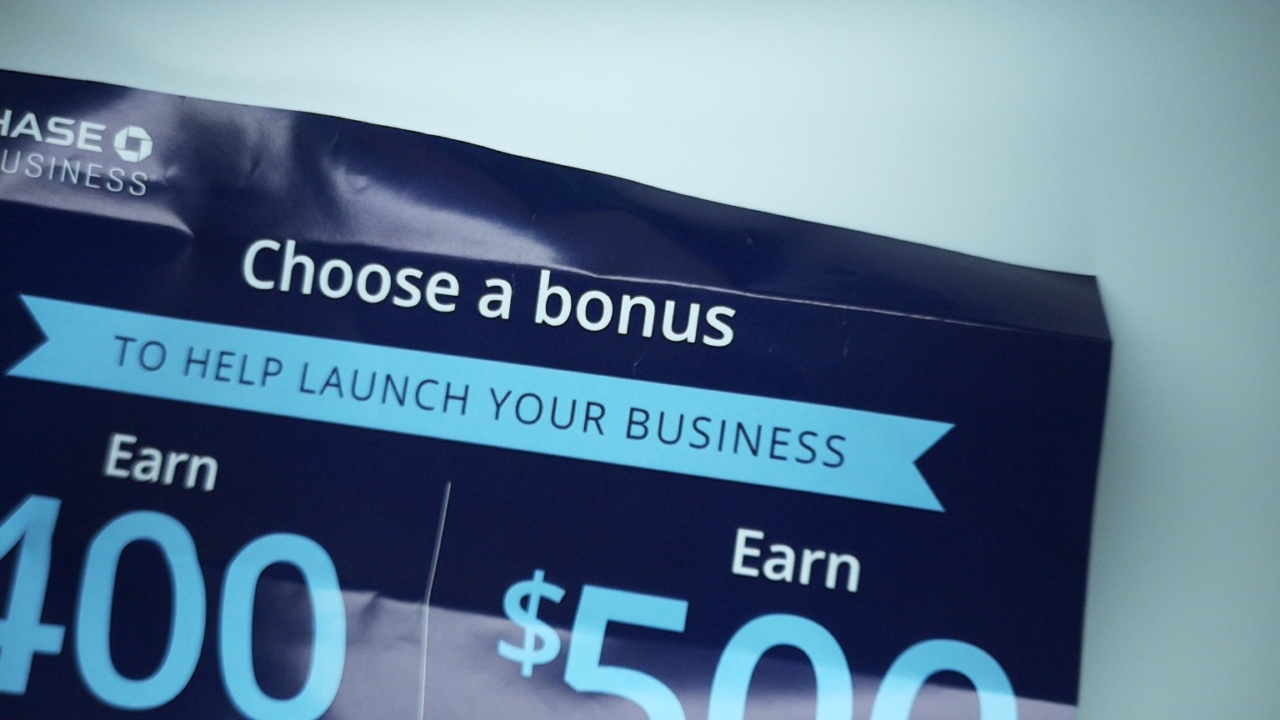
Label: recycle